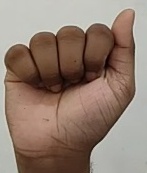
ASL sign: A